Christopher Codrington

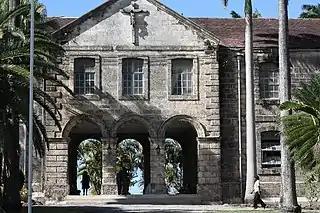
Codrington College, established by his will

After his death on 7 April 1710, Codrington's body was brought to England and buried on 19 June that year in All Souls Chapel; his will left £10,000 and £6,000 worth of books to endow the Christopher Codrington library in All Souls College, which includes his statue by Sir Henry Cheere. In January 2021, his name was removed from the library due to Codrington's ownership of slaves, and a plaque was placed outside commemorating the enslaved workers who were held on his plantations.